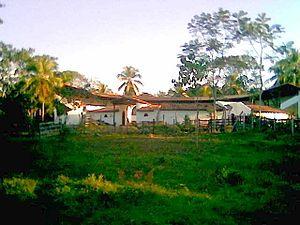
L'Hacienda Nápoles est une hacienda colombienne qui fut construite et habitée par le trafiquant de drogue Pablo Escobar.
Pablo Escobar, né le 1ᵉʳ décembre 1949 à Rionegro, Antioquia, Colombie, et mort le 2 décembre 1993 à Medellín, Colombie, est un célèbre trafiquant colombien de cocaïne. À la tête du cartel de Medellín, il a été l'un des principaux barons de la drogue dans les années 1980. Son cartel, au sommet de son activité, fournit environ 80 % de la cocaïne consommée aux États-Unis, pour un chiffre d'affaires annuel de 21,9 milliards de dollars. Souvent appelé « le roi de la cocaïne », il est le criminel le plus riche de l'Histoire, avec au début des années 1990 une fortune nette connue de 30 milliards de dollars, ce qui fait de lui un des hommes les plus riches au monde à cette époque.